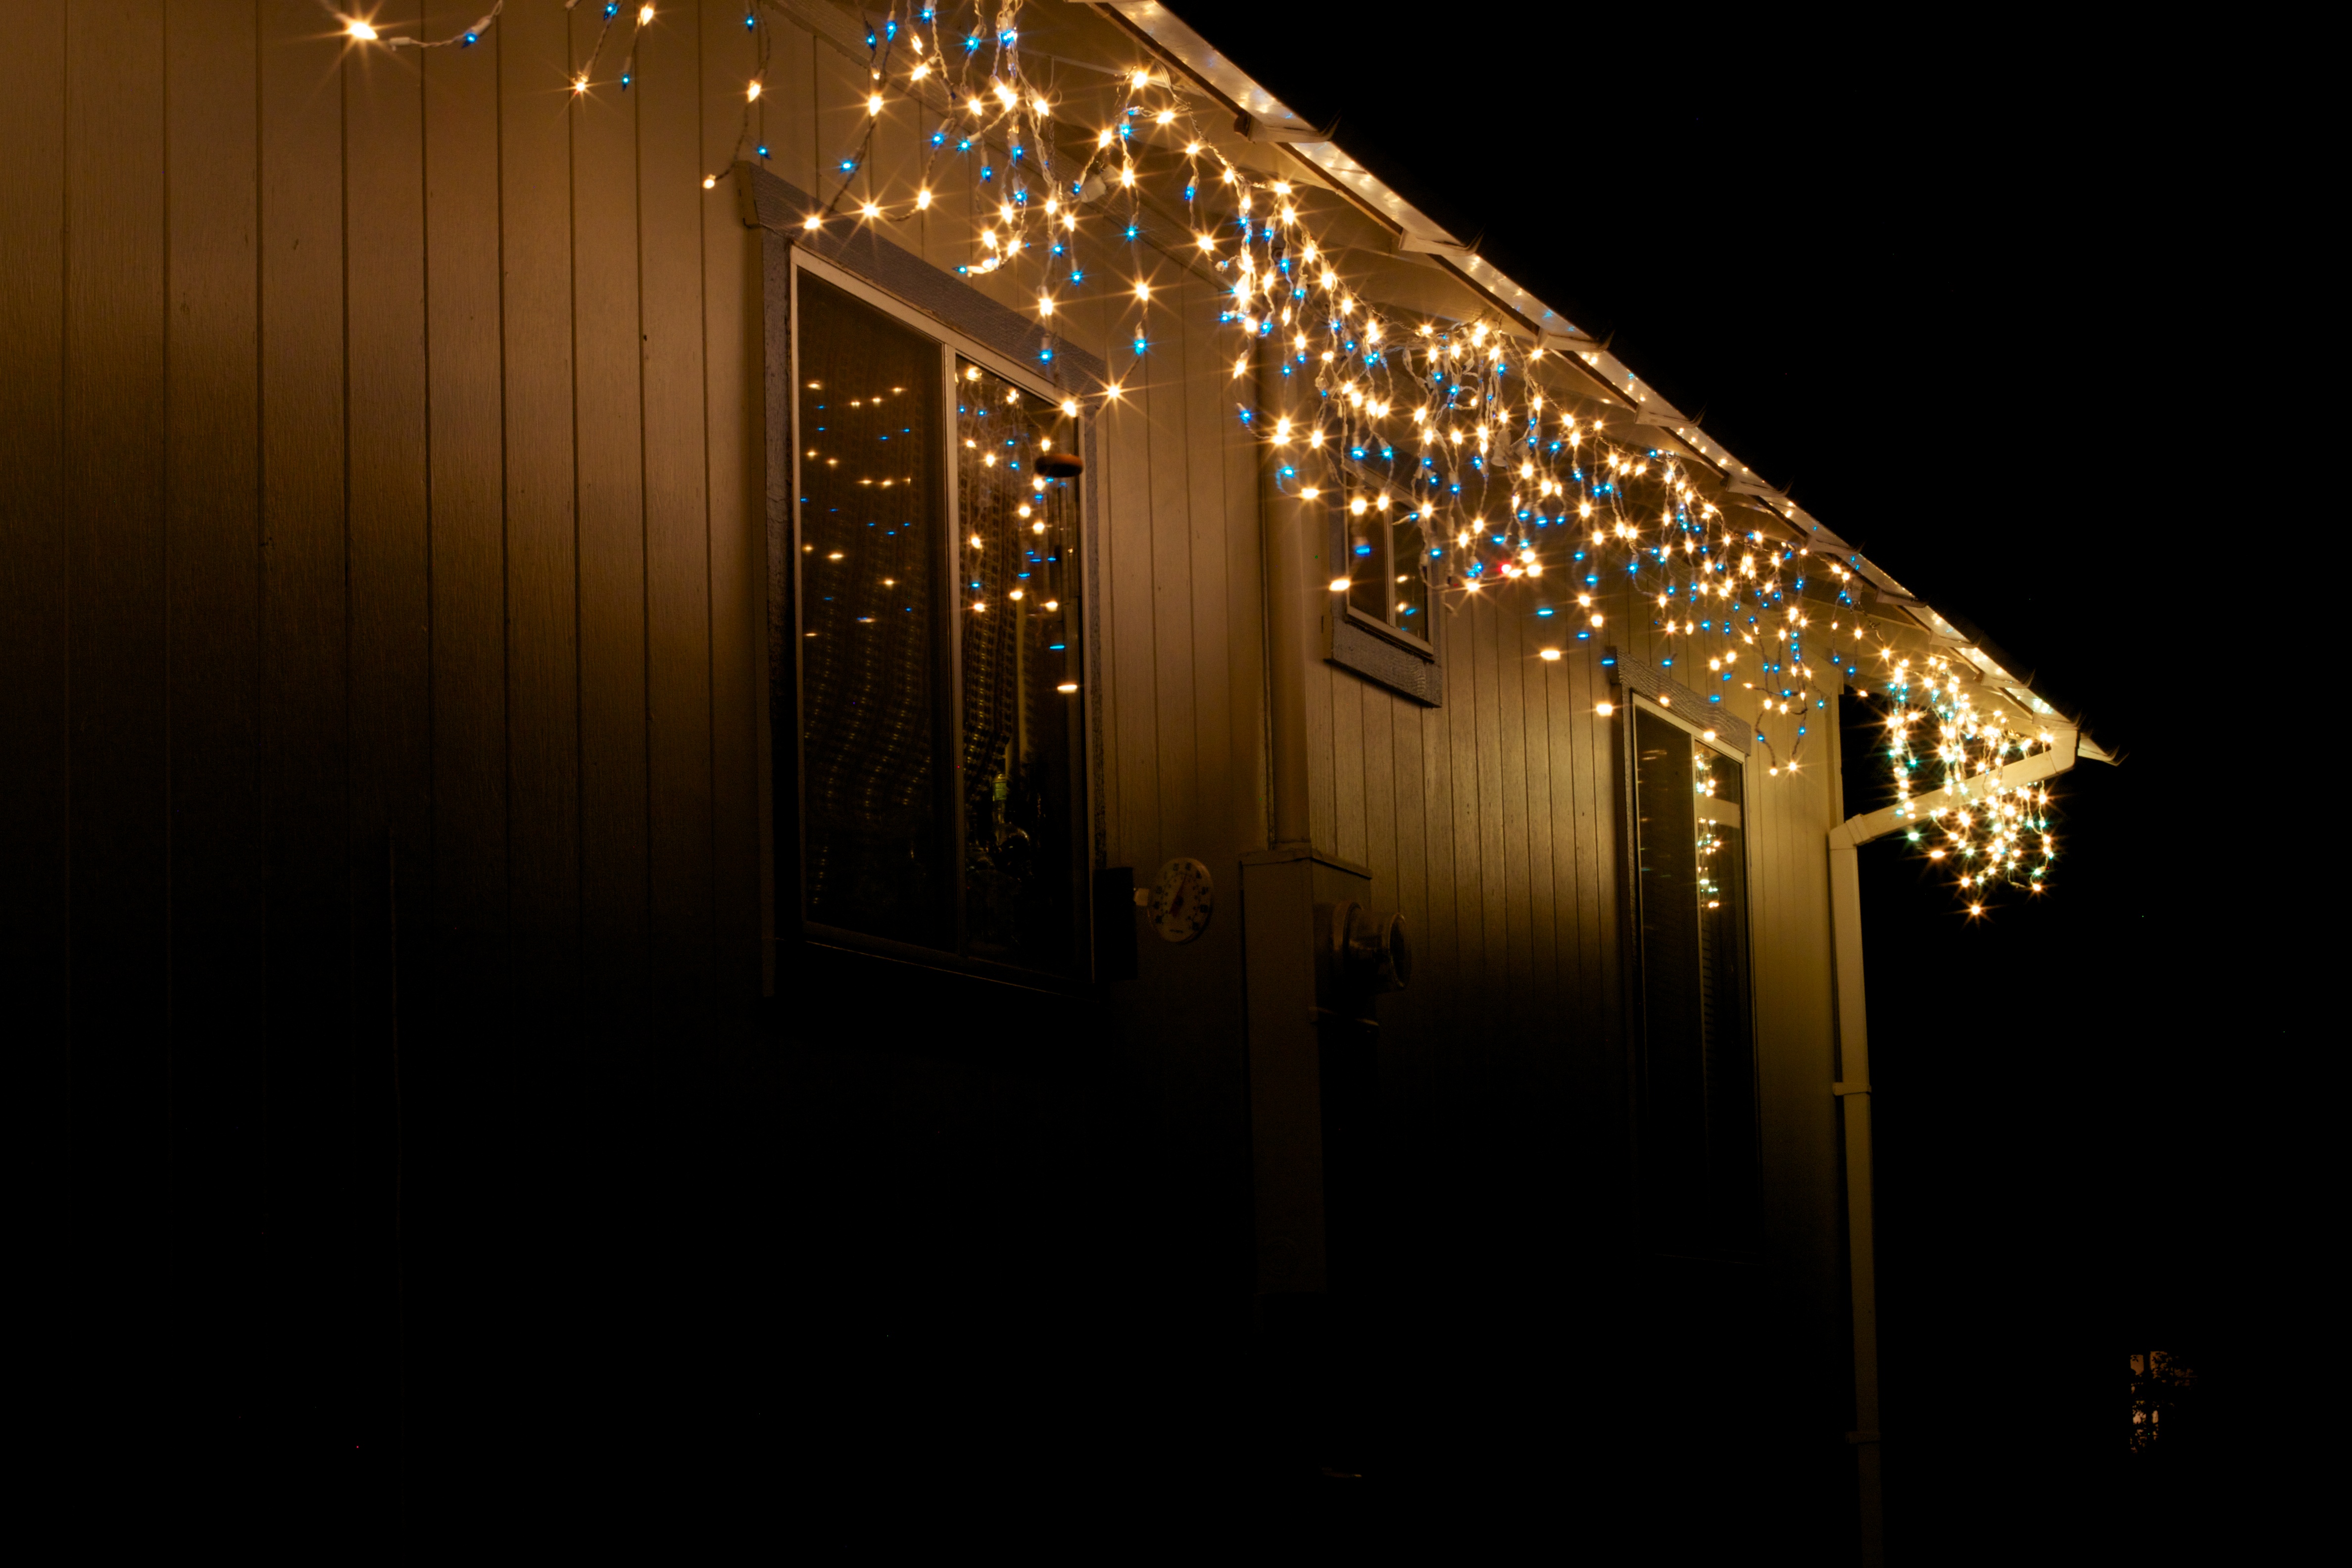
light, night, darkness, lighting, christmas decoration, light fixture, christmas lights